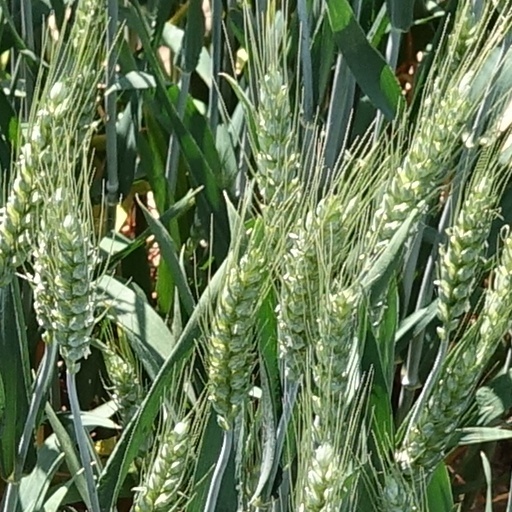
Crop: wheat